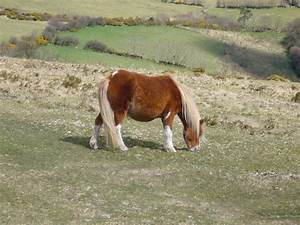
Label: cavallo